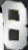
Number: 8